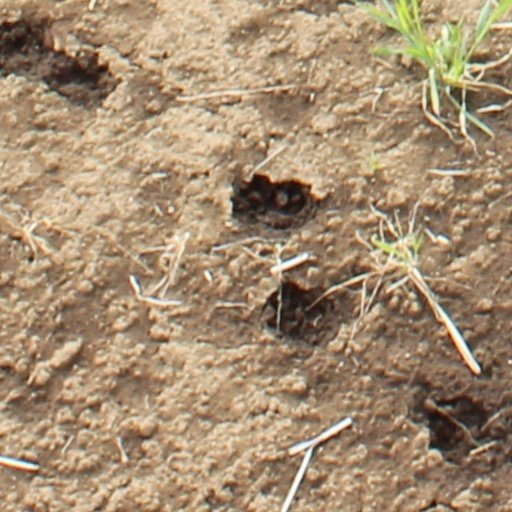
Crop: wheat